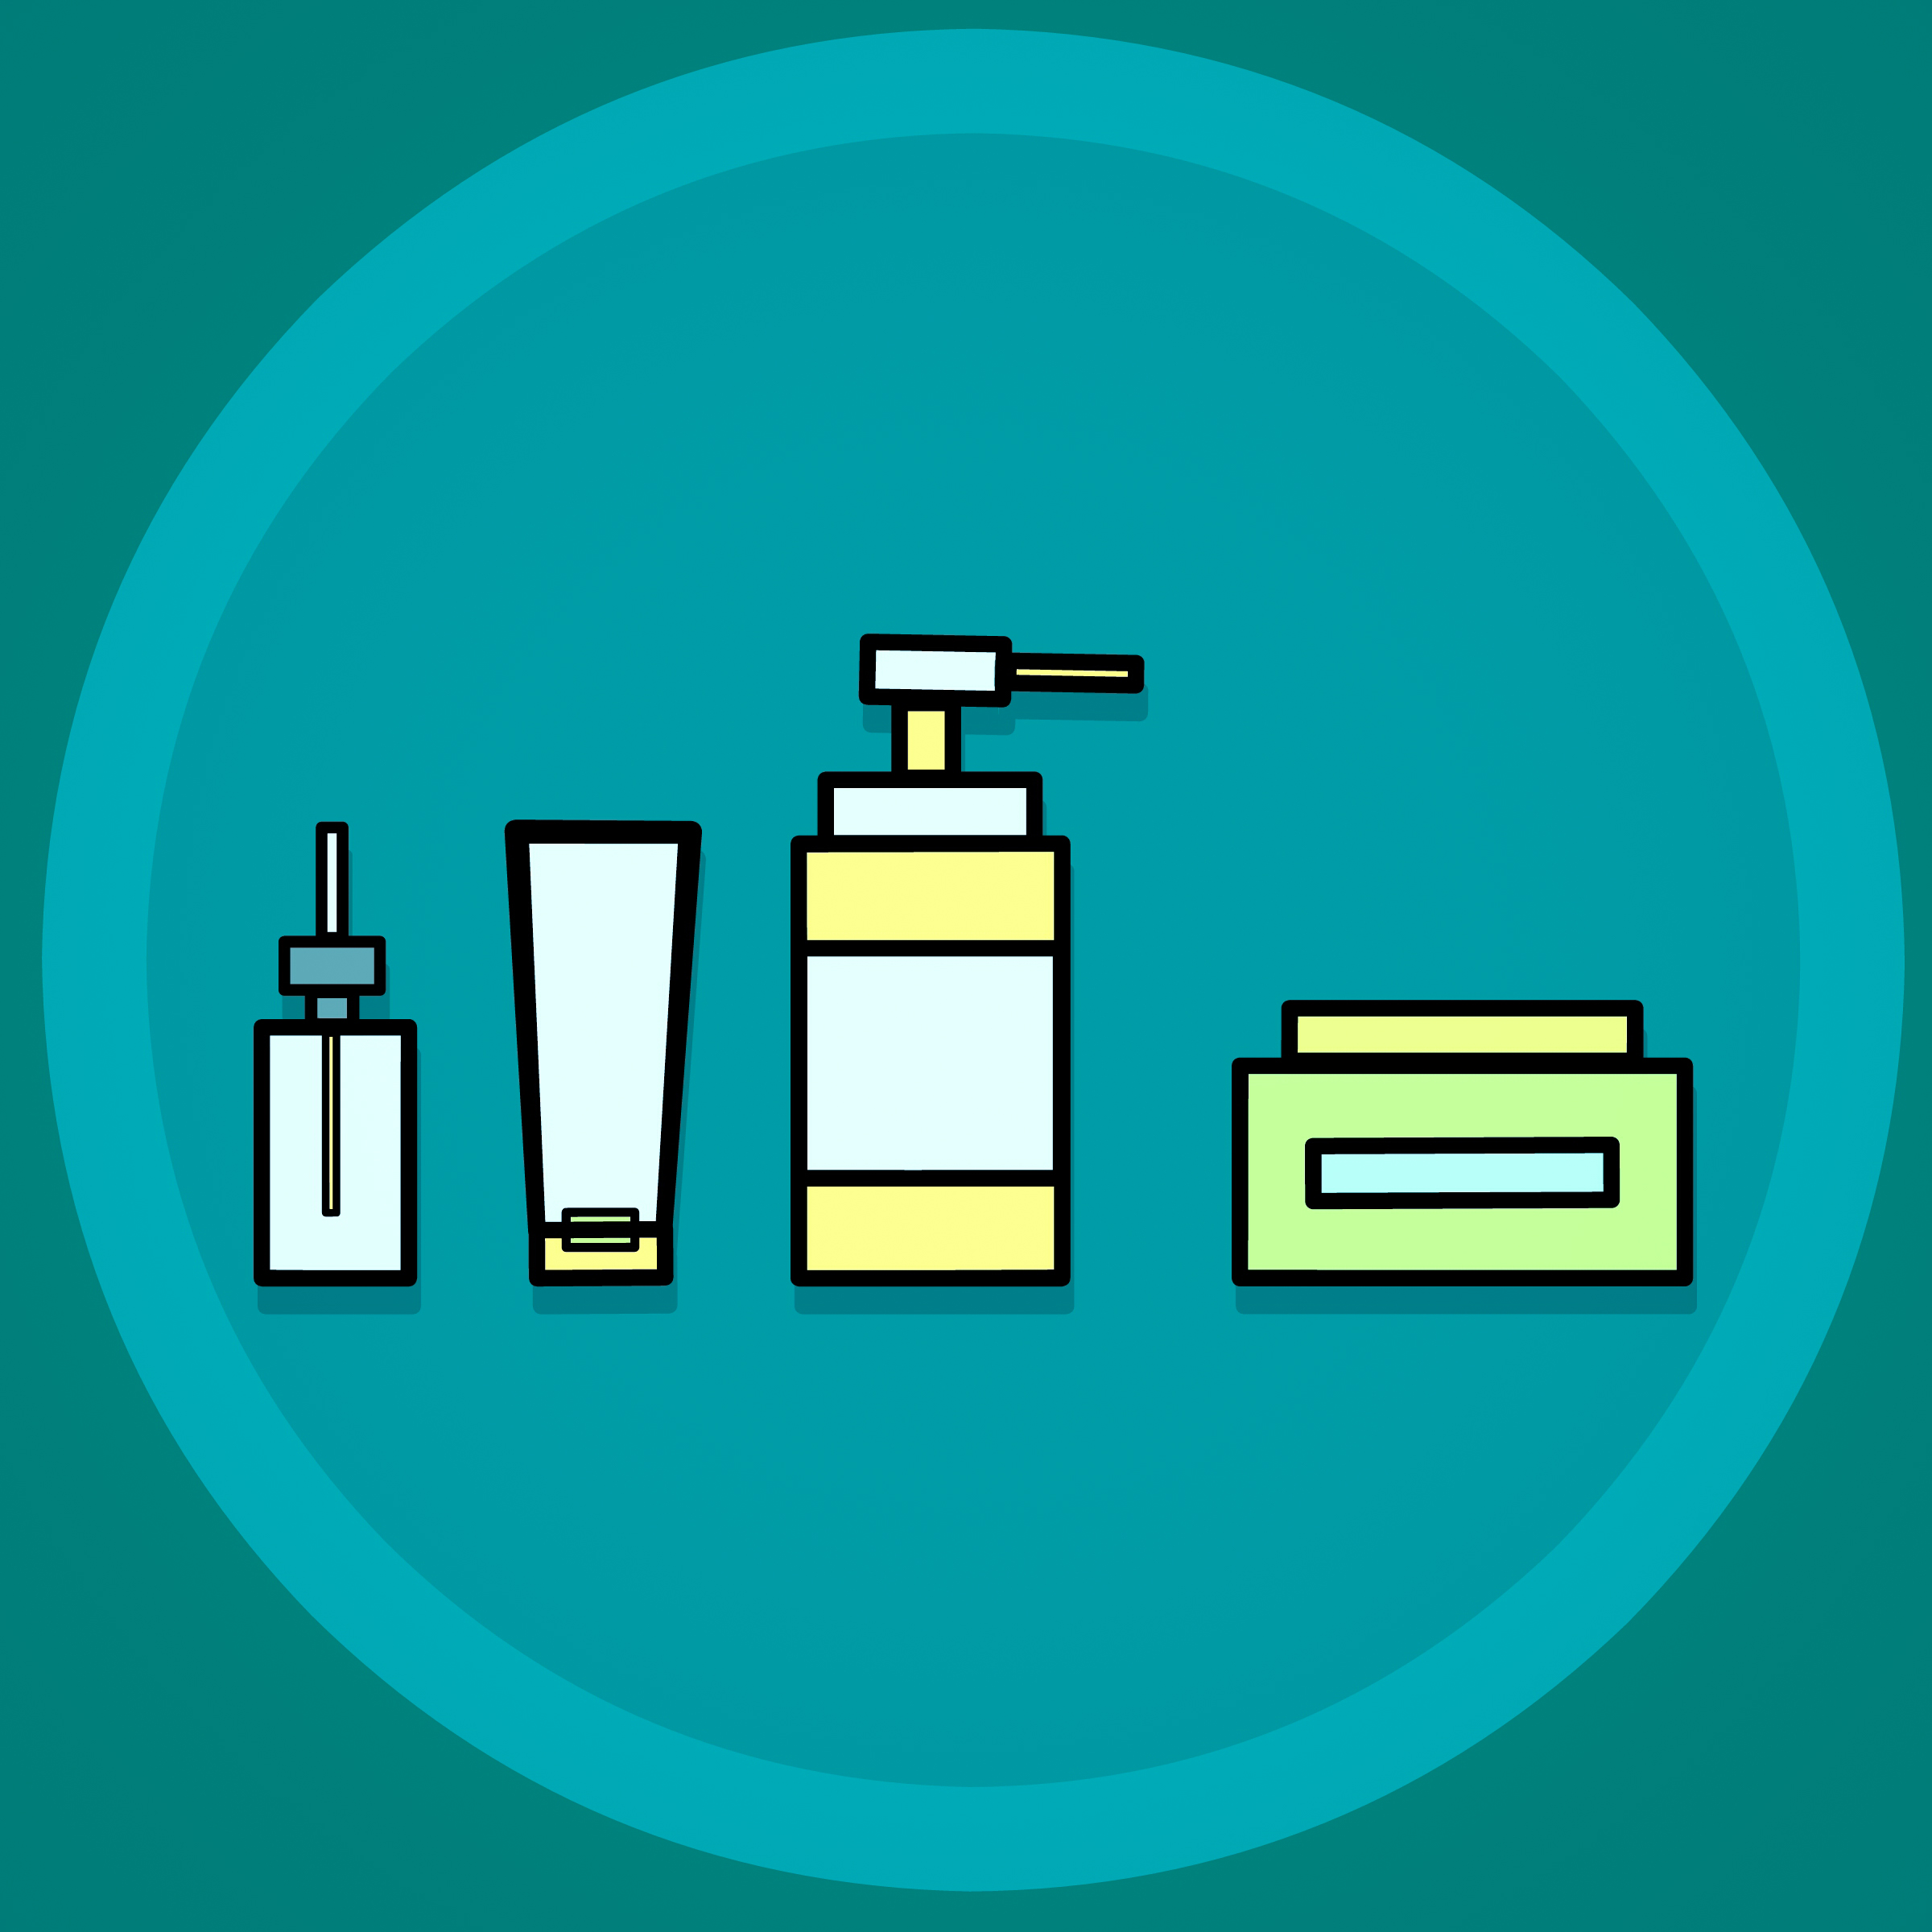
skincare, cosmetics, bath, cream, beauty, bottles, clean, container, health, hygiene, liquid, makeup, milk, moisturizer, object, packaging, plastic, product, shampoo, skin, soap, spa, spray, surface, treatment, tube, perfume, blue, text, font, line, graphic design, logo, brand, graphics, icon, illustration, computer wallpaper